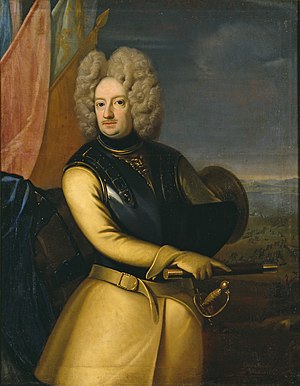
Søslaget ved Jasmund (1715) / Følgerne
Søslaget ved Jasmund var et søslag i Den Store Nordiske Krig ud for øen Rügen mellem den svenske og den danske flåde. Den svenske flåde var ledet af admiral Claes Sparre og den danske af admiral Peter Raben. Slaget var et strategisk opgør om kontrollen over forbindelsen mellem Sverige og Svensk Forpommern. Ingen skibe gik tabt under søslaget, men på den danske side var 127 døde og 485 sårede mod 145 døde og 333 sårede på den svenske side.